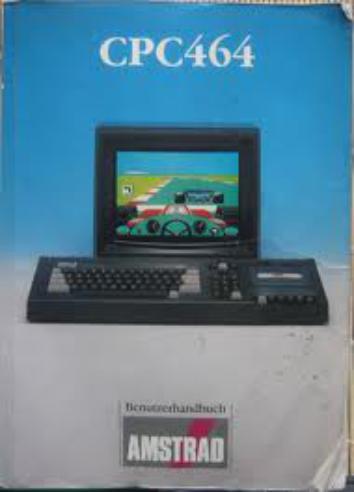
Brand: Amstrad
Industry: Electronic